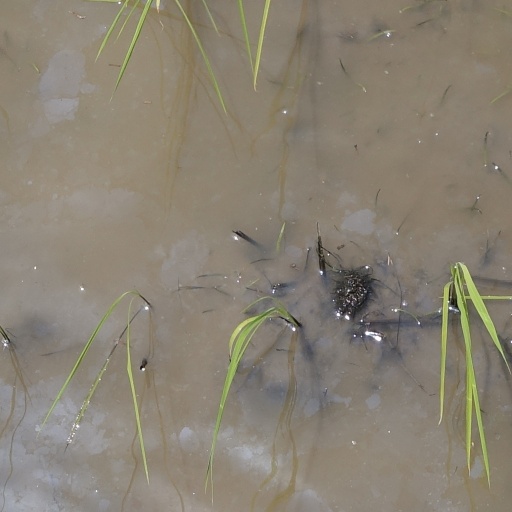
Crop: rice